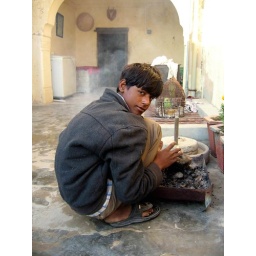
Rajasthan, boy at the Narayan Niwas castle in Mehansar